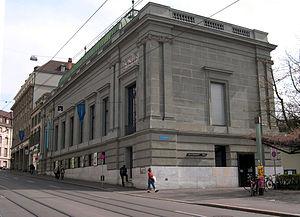
Les musées de Bâle sont un ensemble de musées regroupés dans la ville de Bâle et sa proche région. Ils couvrent une vaste palette de collections principalement consacrées aux beaux-arts. Les collections abritent de nombreuses œuvres d’importance internationale. Avec au moins trois douzaines d’établissements, collections culturelles des villages périphériques non incluses, la densité de musées est particulièrement élevée comparée à celle de régions urbaines de taille similaire. Quelque un million et demi de visiteurs affluent chaque année.
Le Musée Suisse d’Architecture, fondé en 1984 à Bâle, est un espace consacré à des expositions temporaires dédiées aux thèmes actuels et controversés du discours international sur l’architecture et l’urbanisme. Le musée produit des publications sur les thèmes de ses expositions, et chacune de ces dernières est accompagnée de manifestations spécifiques.